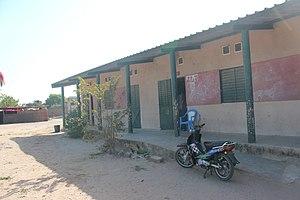
Moto dans une école de Karang Poste (Sénégal). This is an image with the theme ""Africa on the Move or Transport"" from: Senegal"
Karang Poste est une localité du Sénégal située dans le département de Foundiougne et la région de Fatick, et au sud de la région naturelle du Sine-Saloum. Comme son nom le suggère, c'est un poste-frontière. On le franchit notamment pour se rendre à Banjul, la capitale.